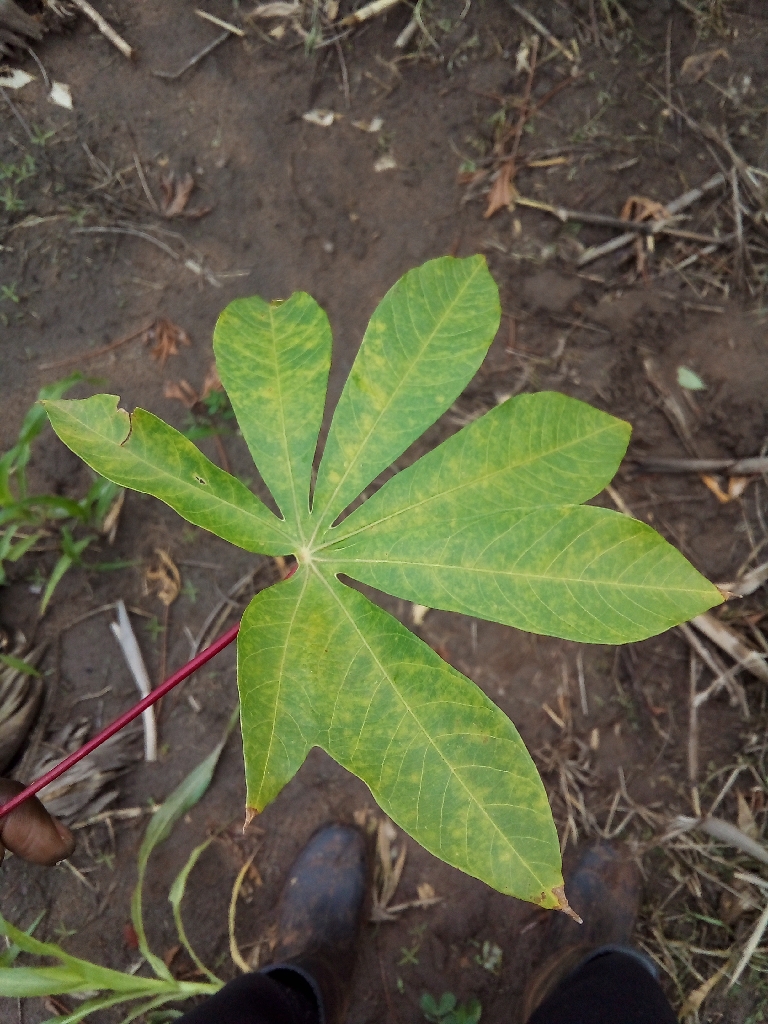
Label: cassava brown streak disease (cbsd)